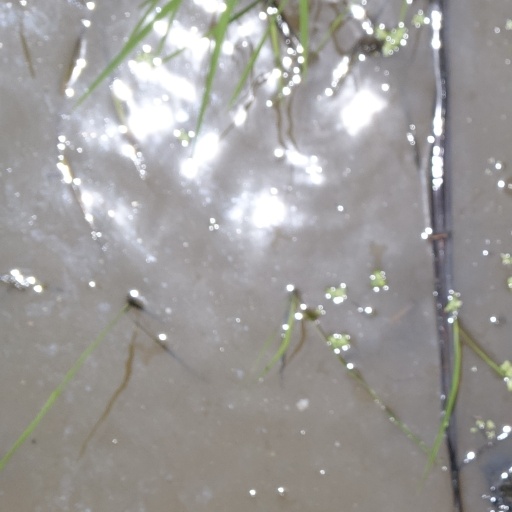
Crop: rice